Großes Moor (near Gifhorn)

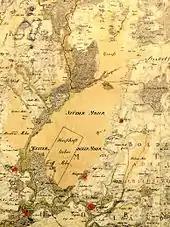
1780 map of the Großes Moor

The Großes Moor (literally "Great Bog") near Gifhorn is part of the Northwest German raised bog region, which stretches from the Netherlands to the eastern border of Lower Saxony on the sandy areas (geest) left behind by the ice age. The moor has a total area of about , of which around are raised bog and some are fen. The peat layer is up to almost thick in places. Individual parts of the moor have their own names like "Stüder Moor, Hestenmoor or Weißes Moor".